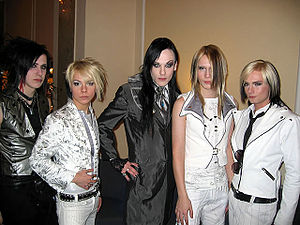
Cinema Bizarre
Cinema Bizarre: Yu, Kiro, Luminor, Shin og Strify
Cinema Bizarre er et band fra Berlin i Tyskland, som blev dannet i 2007.